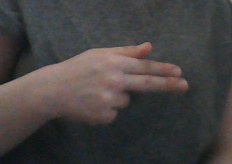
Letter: ghain